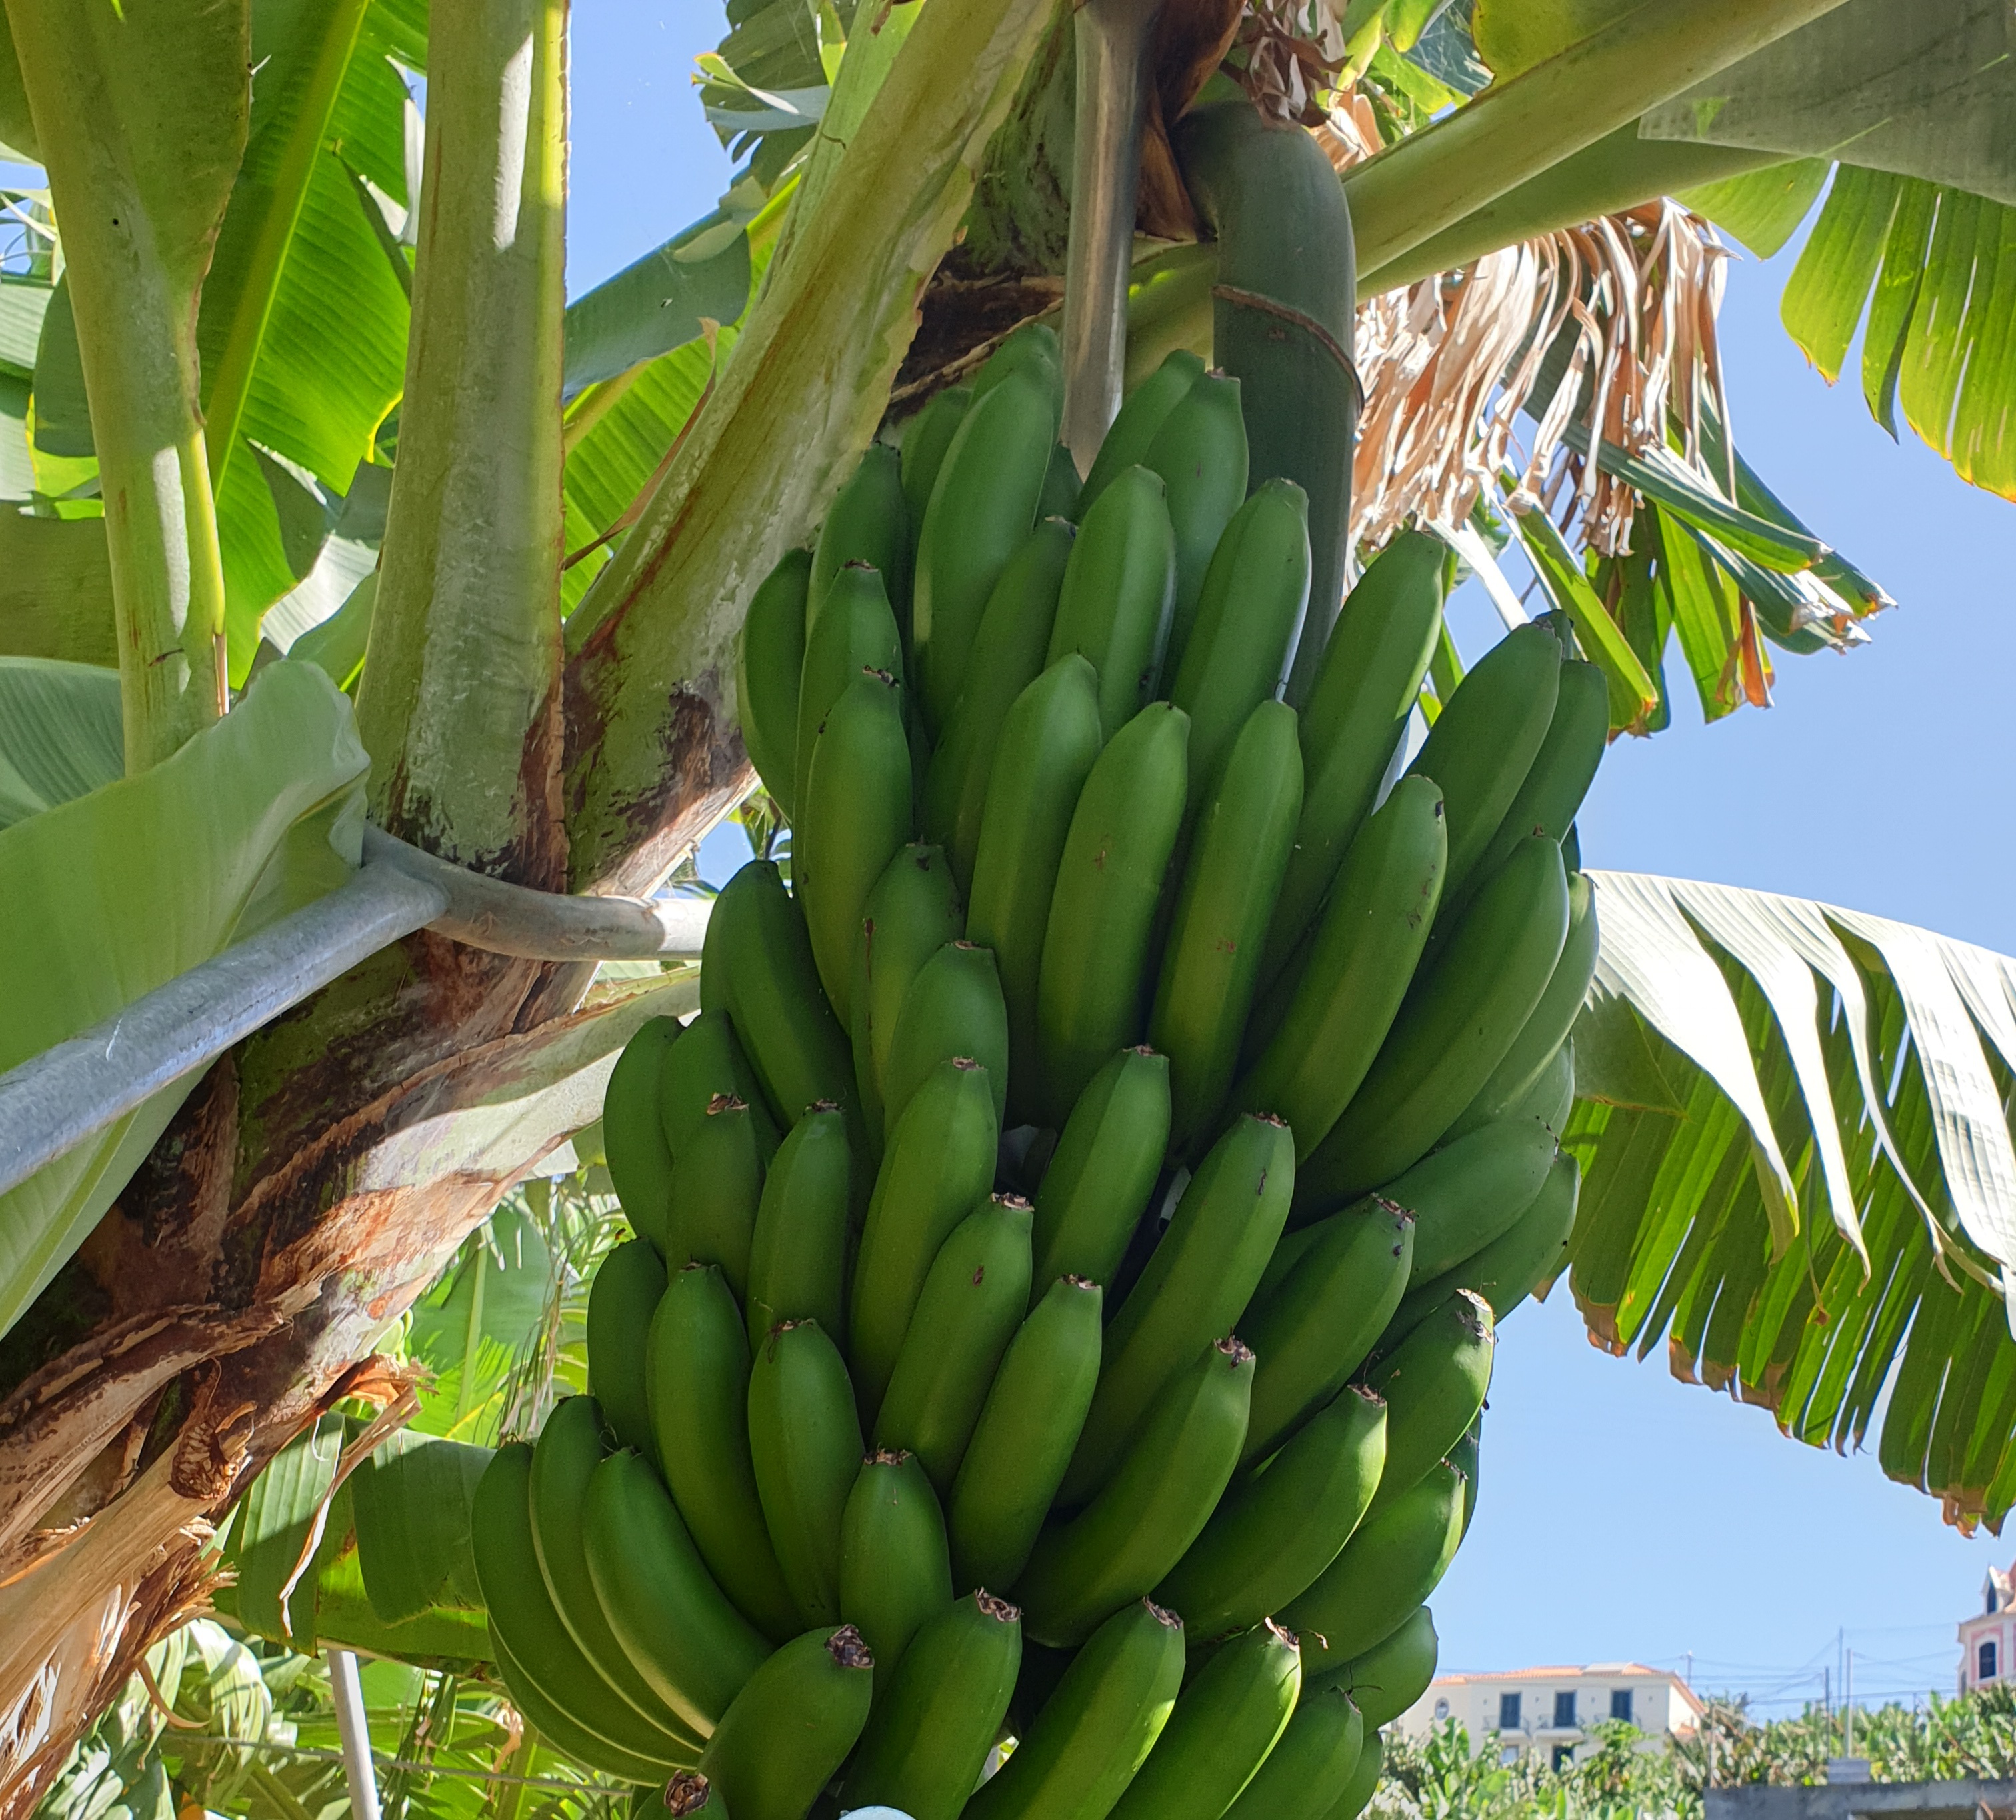
Label: Cut